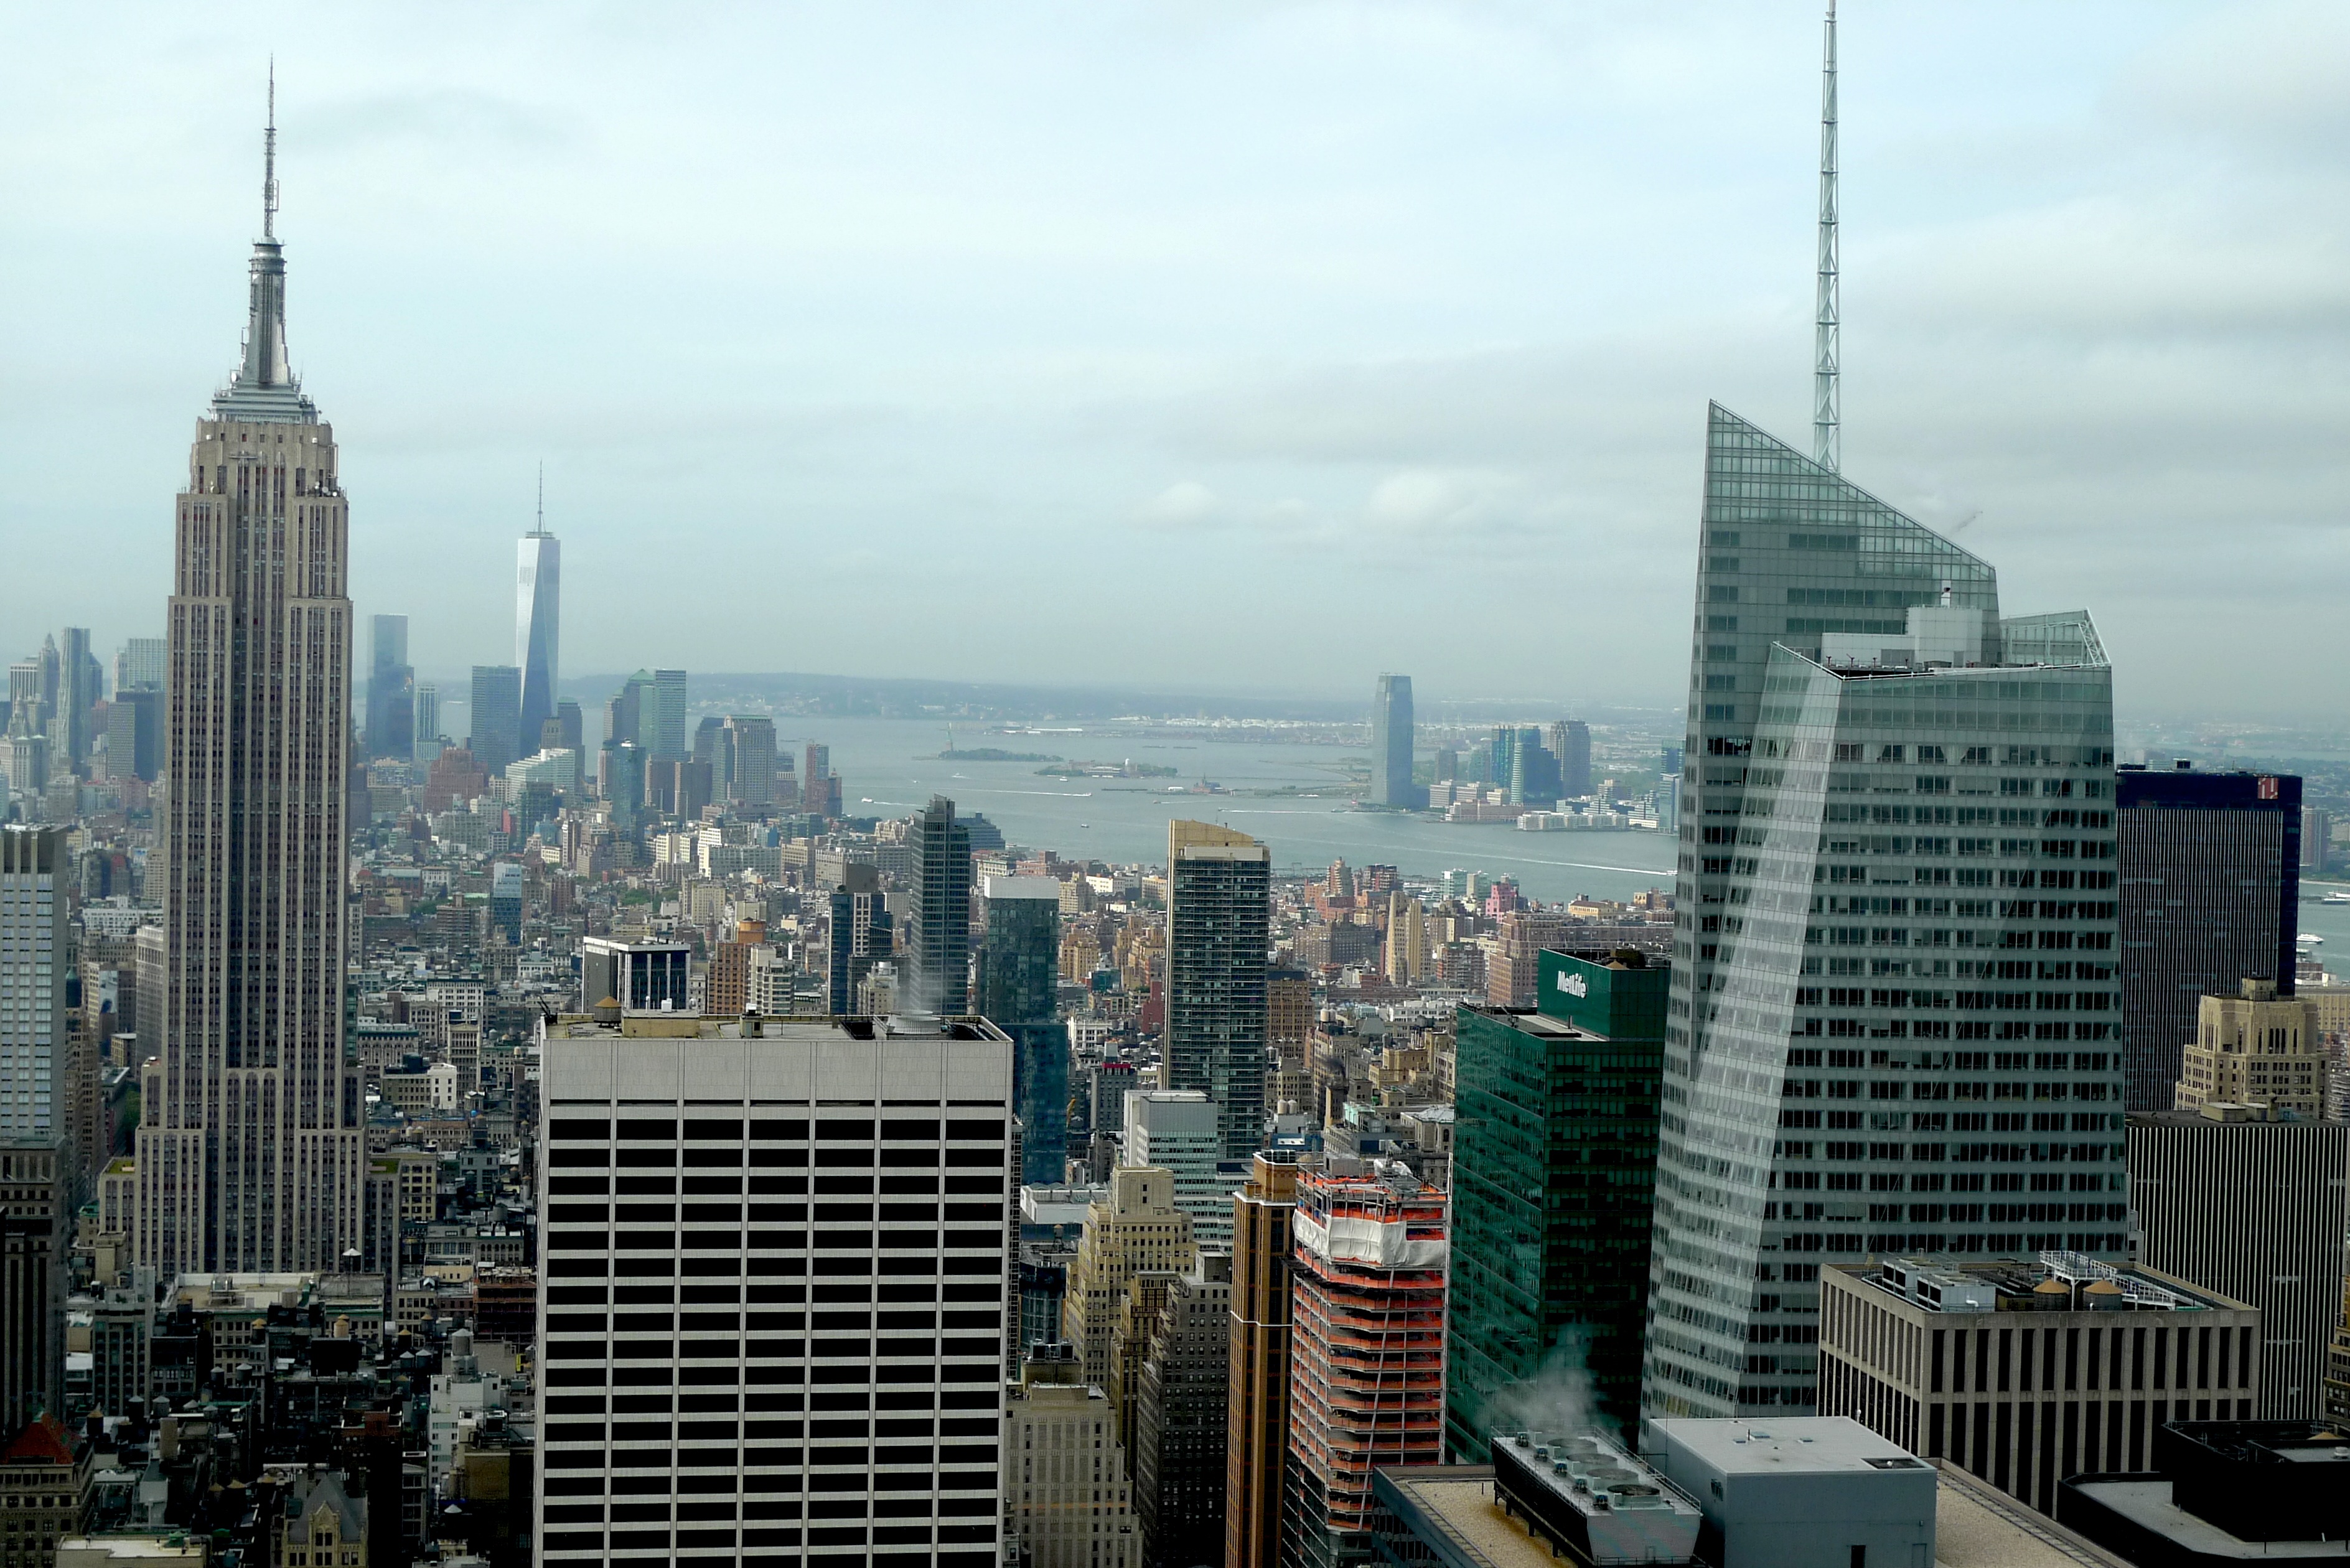
sky, skyline, building, city, skyscraper, manhattan, cityscape, downtown, daytime, tower, landmark, tower block, skyscrapers, ny, metropolis, condominium, urban area, metropolitan area